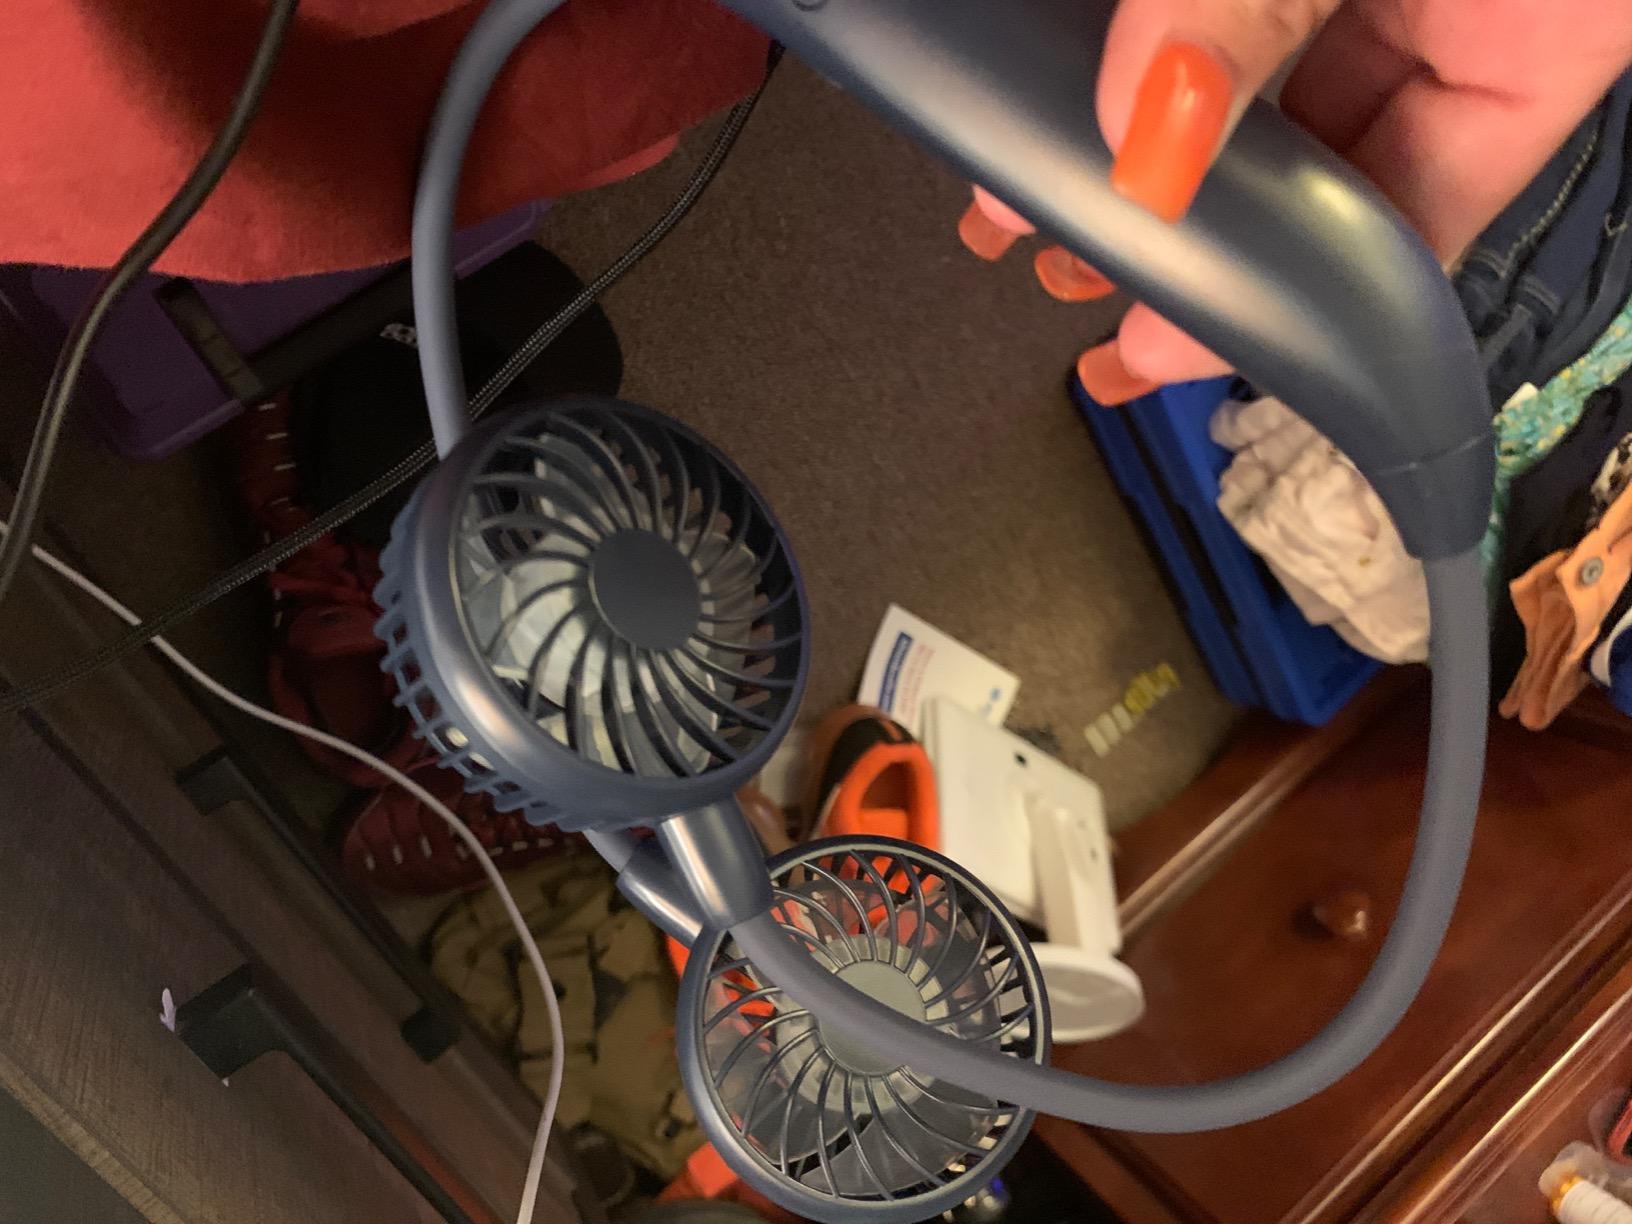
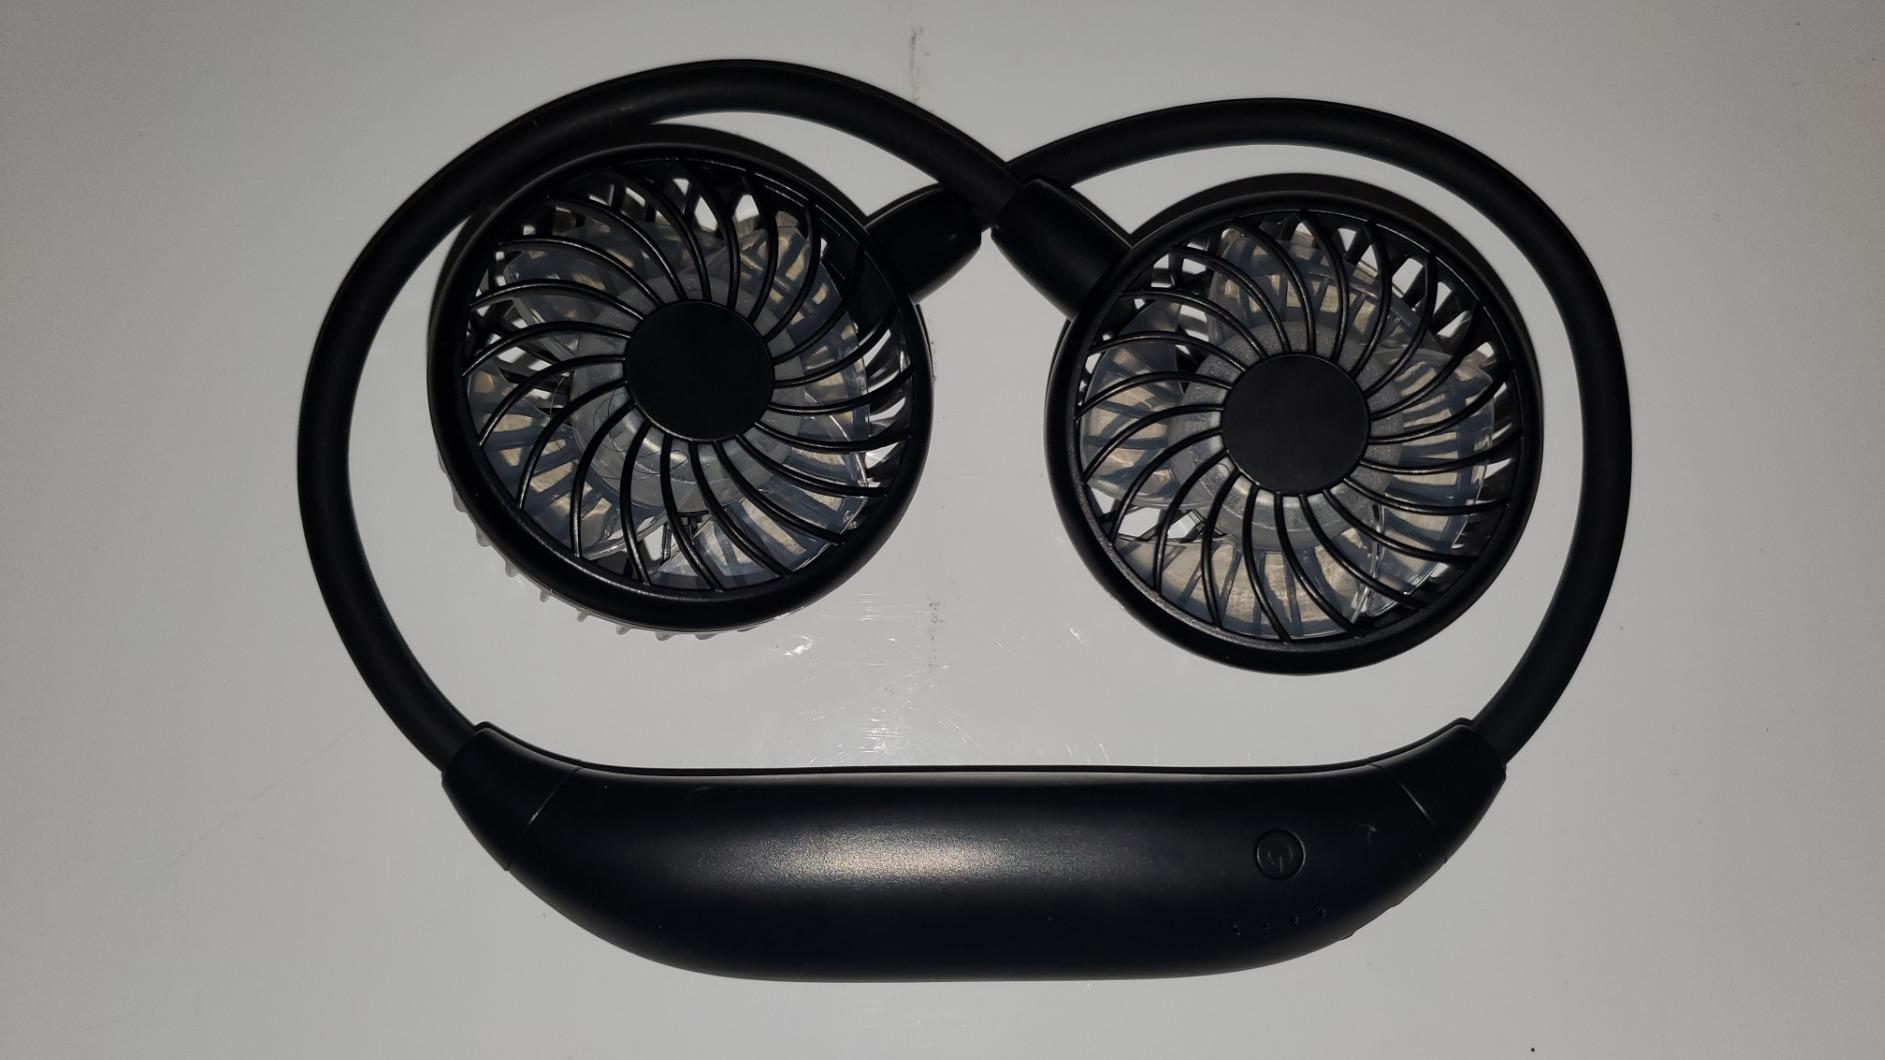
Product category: fan
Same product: no